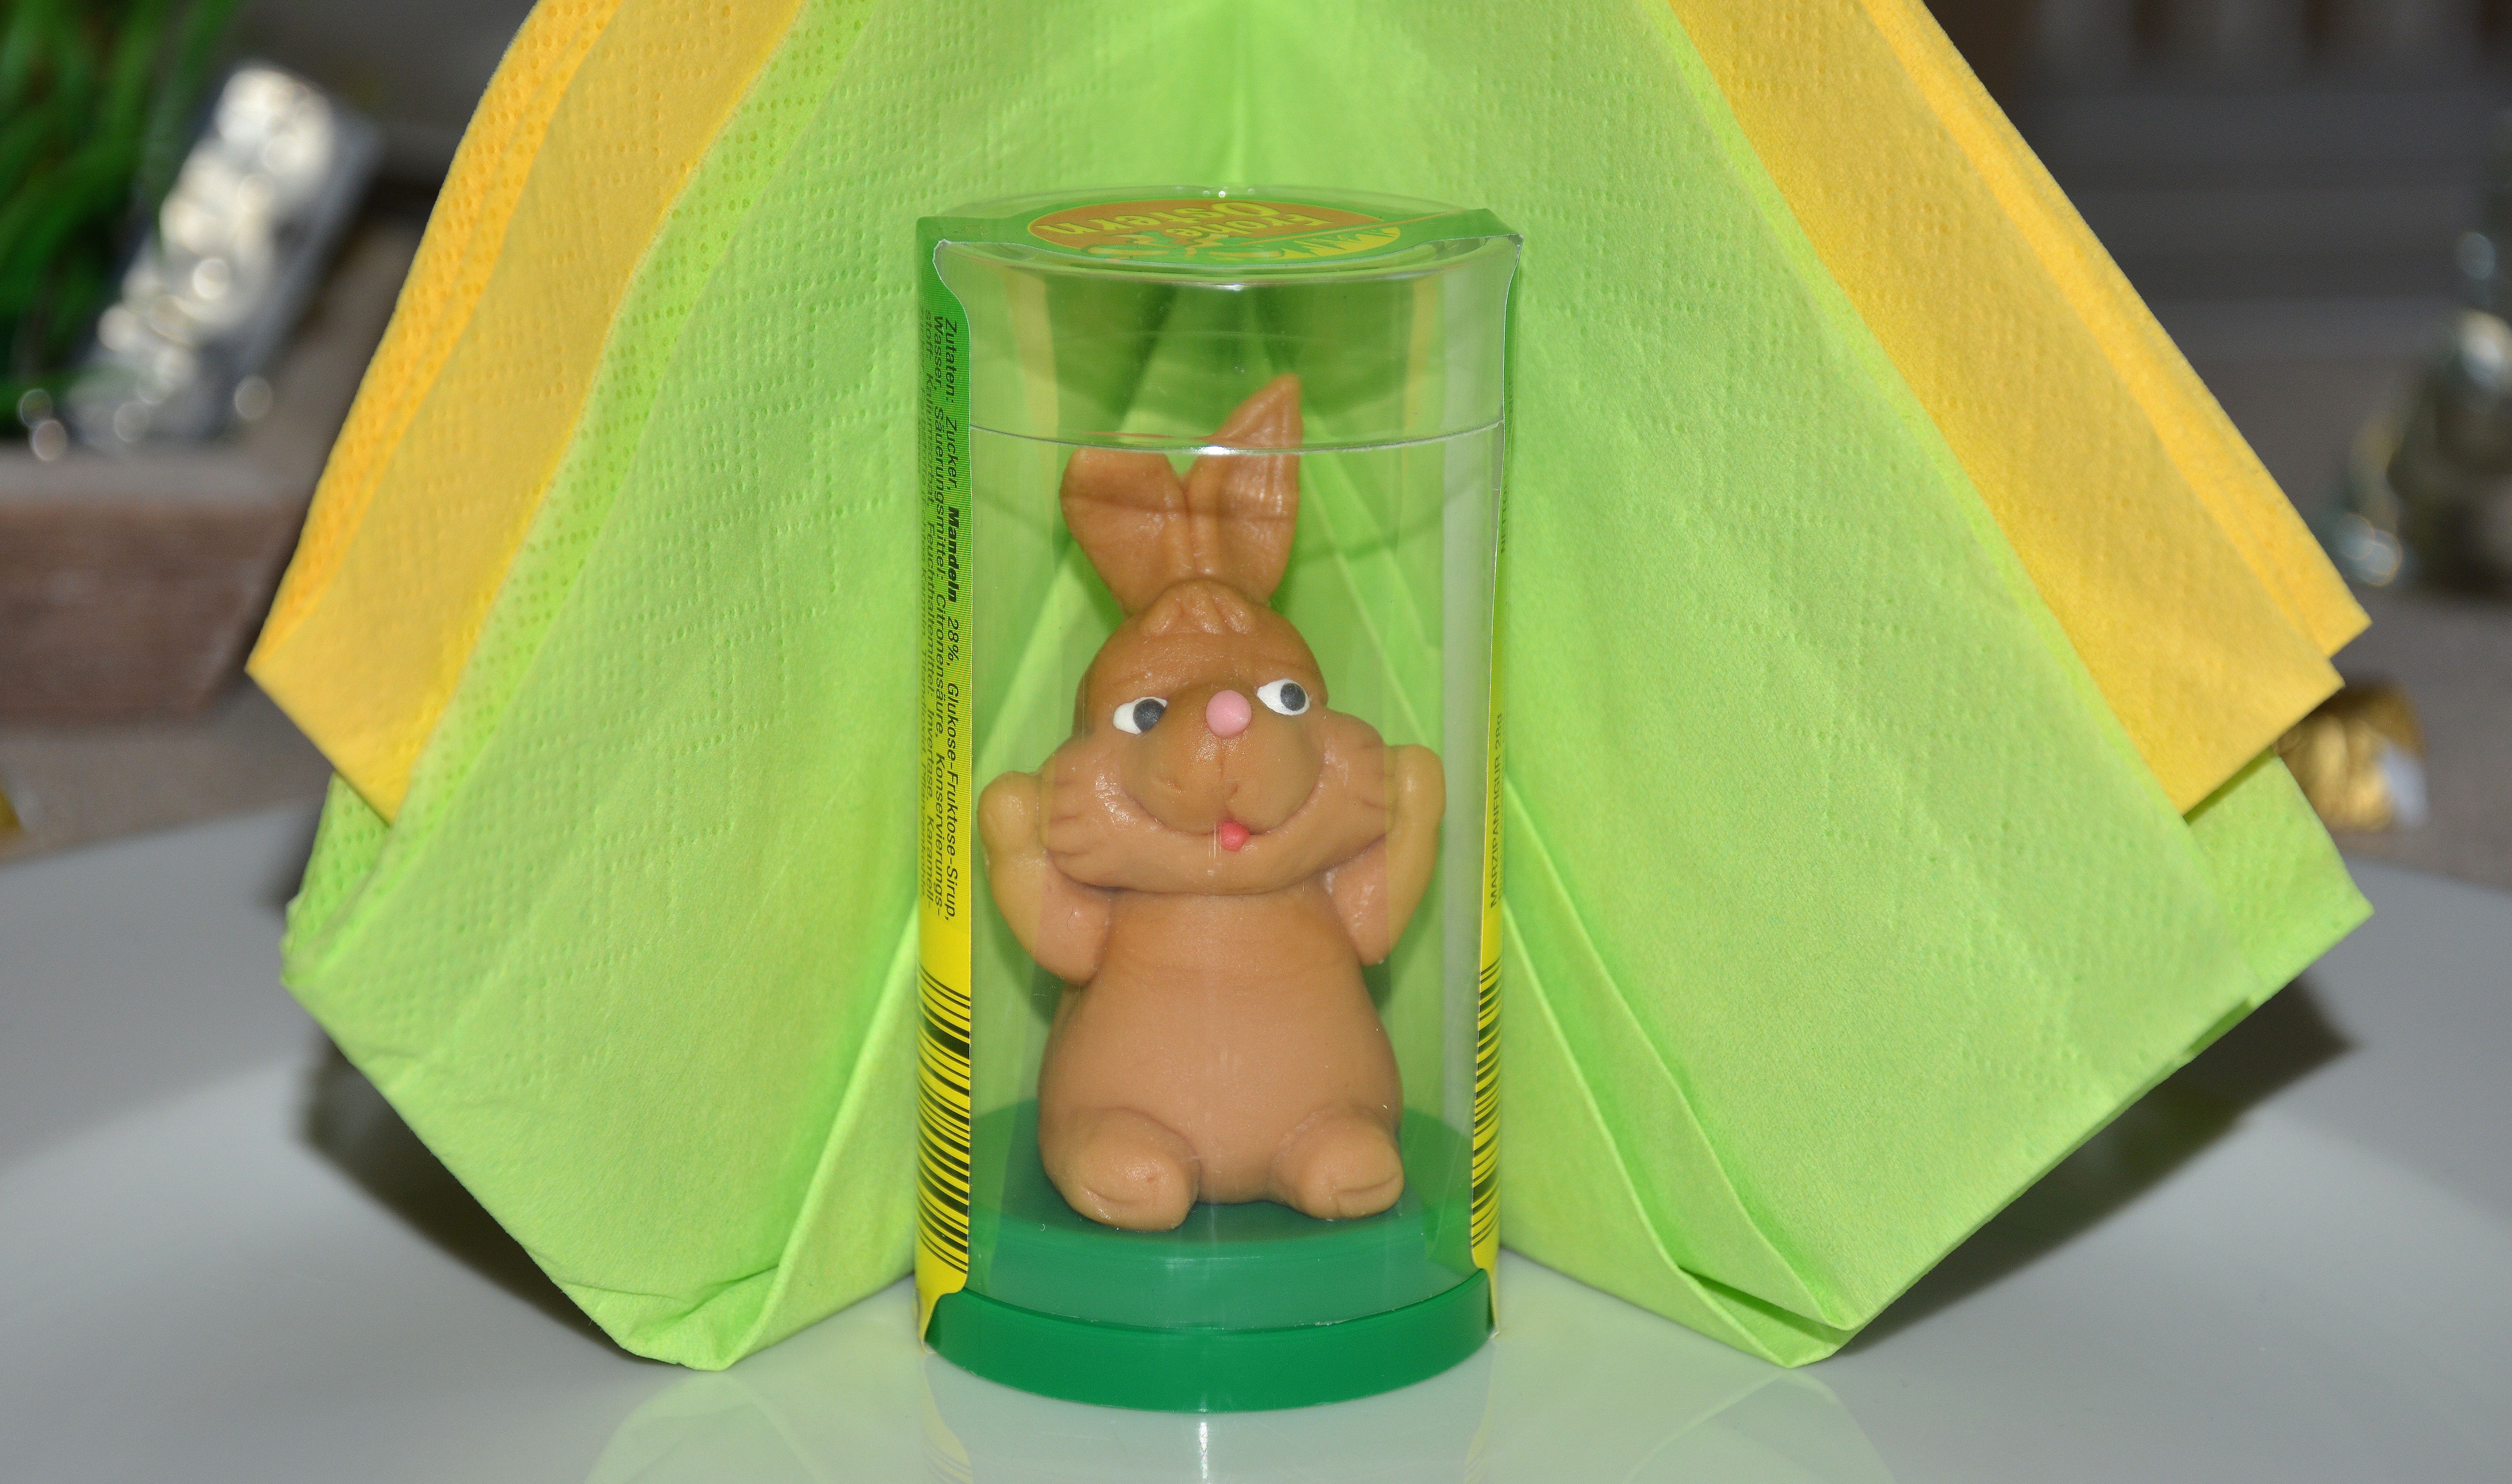
table, play, spring, green, yellow, toy, napkin, hare, figure, easter, easter bunny, easter decoration, dining table, table decoration, gastgeschenk, hospitable guest